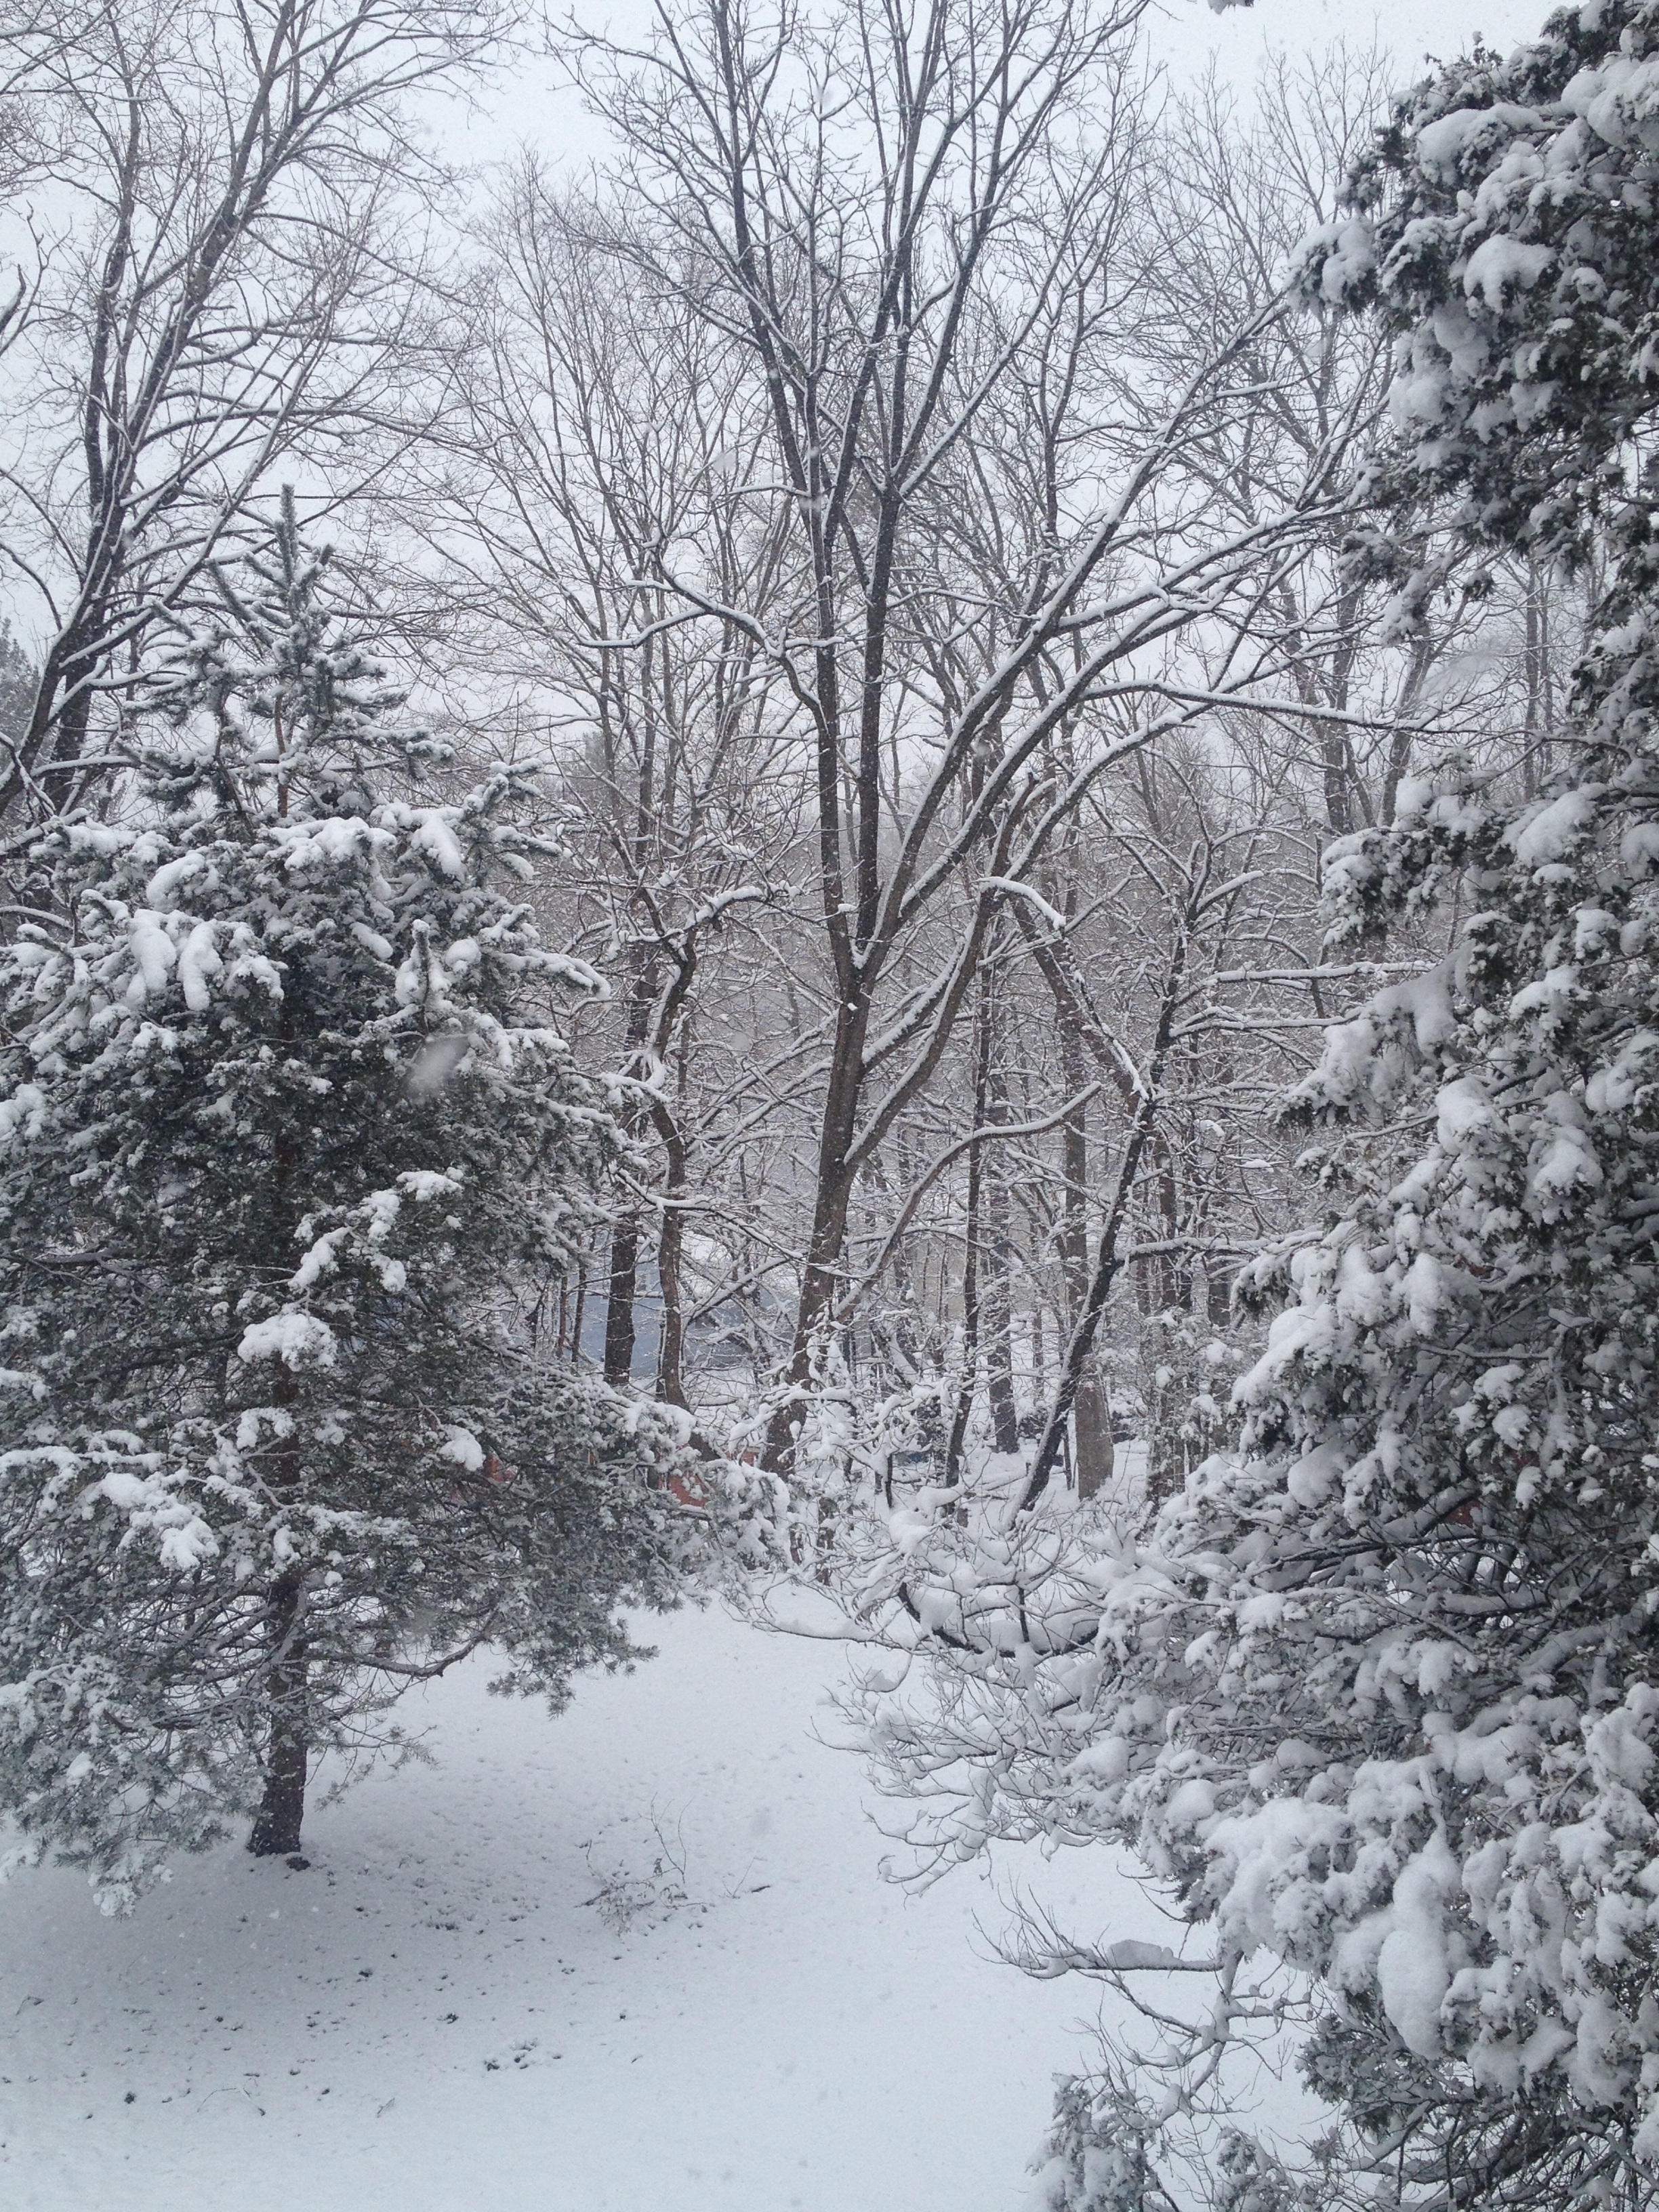
landscape, tree, forest, branch, snow, cold, winter, black and white, frost, pine, weather, monochrome, christmas, season, trees, blizzard, woodland, freezing, winter trees, christmas snow, monochrome photography, atmospheric phenomenon, woody plant, winter storm, rain and snow mixed